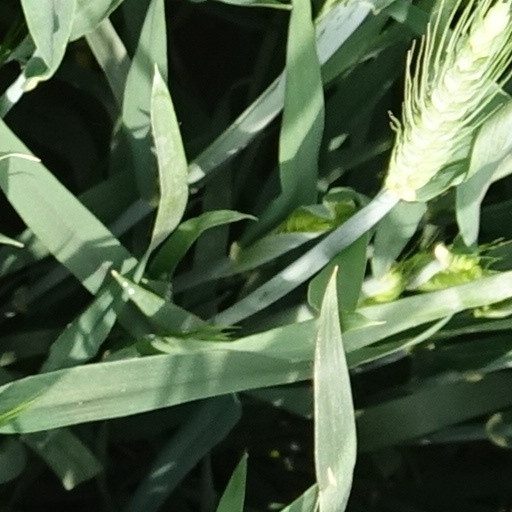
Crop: wheat